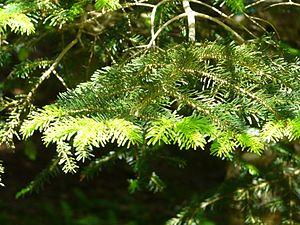
Rameau d'Abies nebrodensis, arboretum de la forêt domaniale de Luchon, Bagnères-de-Luchon, Haute-Garonne, France.